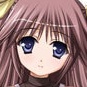
Portrait style: Anime Portrait